Rau (novel)

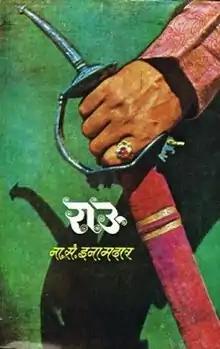
Front cover of the novel

Rau (also referred to as Rauu) is a 1972 Marathi historical fiction novel by N S Inamdar. The story revolves around the fictionalized romance between real-life historical characters of the Maratha General Peshwa Baji Rao I and his second wife Mastani (born of a Hindu father and Muslim mother). The novel revolves around the outrage caused by the relationship among Baji Rao's family members and the orthodox priests.